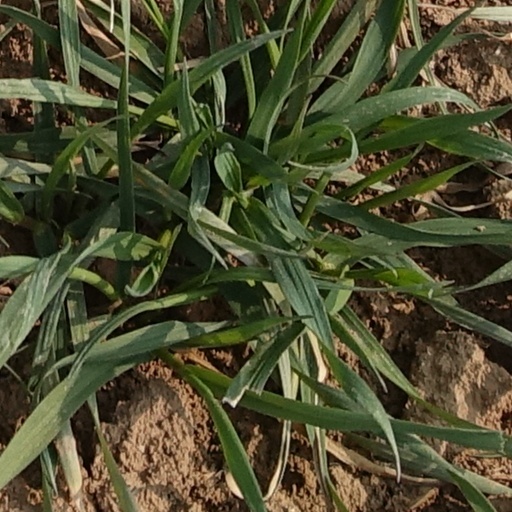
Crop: wheat